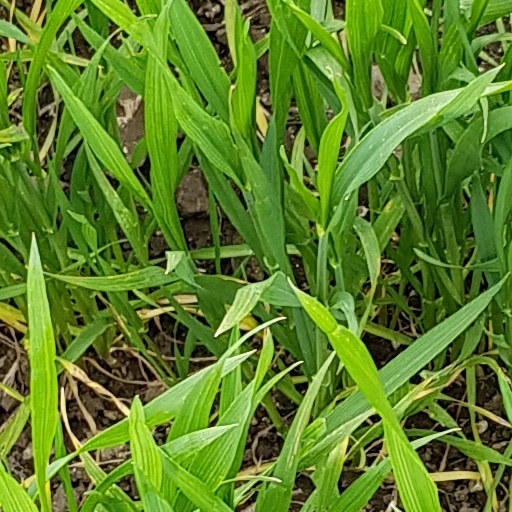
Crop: wheat